Ludwig Speidel

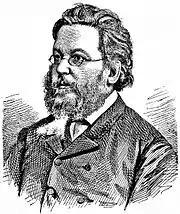
Ludwig Speidel, ca. 1900

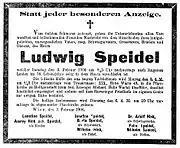
Death announcement in the NFP

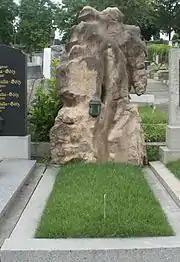
Grave of Ludwig Speidel

Ludwig Speidel (11 April 1830 – 3 February 1906) was a German writer, which in the second half of the 19th century was the leading music, theater and literary critic in Vienna.